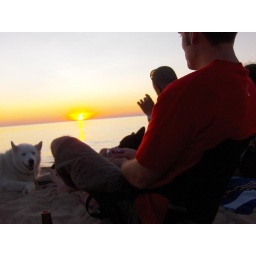
labor day weekend at the lake house in bridgman, michigan with 17 of our closest friends :D